Technopark, Trivandrum

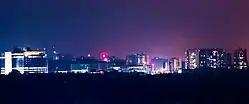
View towards Phase II Campus

The Kerala Startup Mission, formerly known as the Technopark Business Incubation Centre (T-BIC), aims to provide economical plug-and-play facilities to start-ups in the IT/ITES fields. This facility has given rise to over 47 successful ventures, many of whom have expanded by taking up space elsewhere in Technopark. T-BIC currently has . (800 sq m.) at Park Centre, and this is being expanded with another . (1000 sq m.) in the newest Technopark building, "Thejaswini".